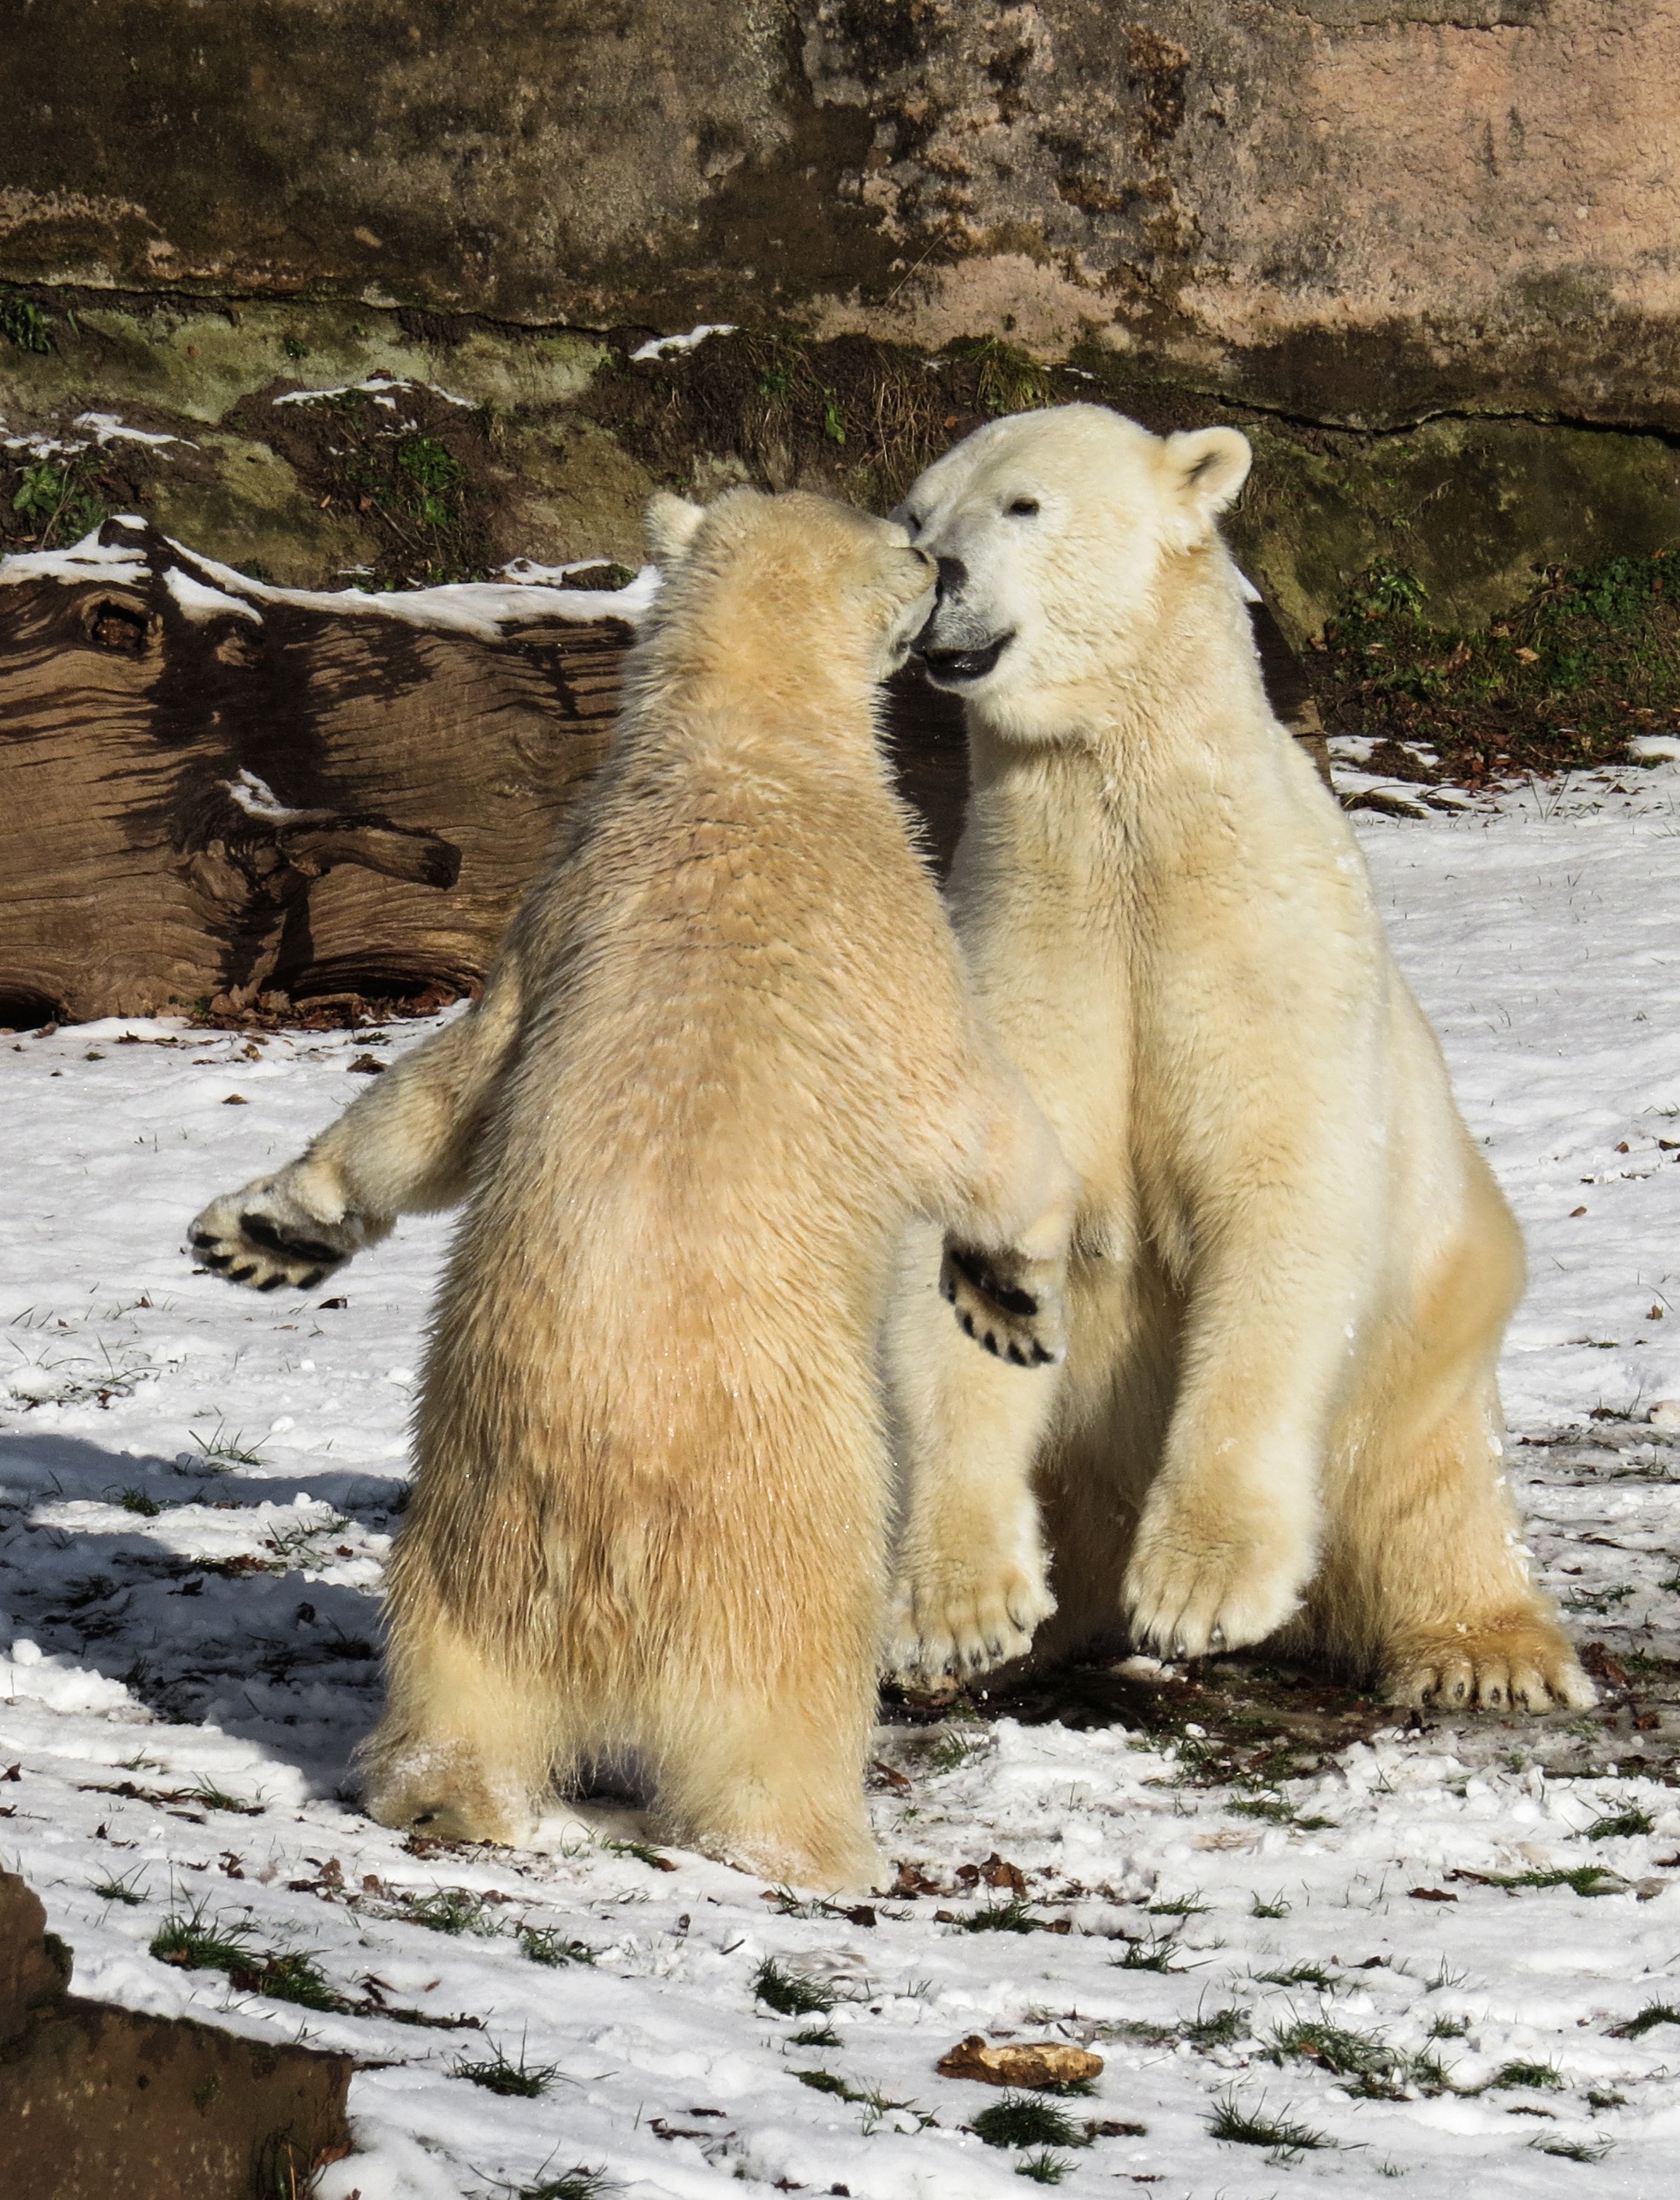
snow, winter, play, bear, wildlife, zoo, young, mammal, predator, fauna, polar bear, fight, vertebrate, nuremberg, tiergarten, dangerous